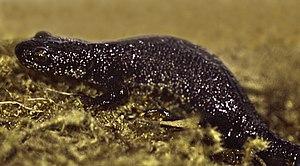
Le département de la Charente a été découpé selon des critères géographiques: le bassin supérieur et moyen du fleuve éponyme qui le traverse. Il fait géologiquement partie du Bassin aquitain, et une petite partie nord-est appartient au Massif central.
La forêt domaniale de Rennes, ou simplement forêt de Rennes, est une forêt française située principalement sur la commune de Liffré à 15 km au nord-est de Rennes dans le département d'Ille-et-Vilaine en Bretagne. Avec environ 2 915 ha, la forêt de Rennes est la plus grande forêt domaniale de Bretagne.
La forêt domaniale de Liffré, ou forêt de Liffré, ou forêt de Sevailles, est une forêt française située sur la commune de Liffré à 20 km au nord-est de Rennes dans le département d'Ille-et-Vilaine en Bretagne. Avec environ 1 075 ha, la forêt de Liffré est la deuxième forêt sur le territoire de la commune de Liffré après la forêt de Rennes. Elle est gérée par l'Office national des forêts.
L’Authie est un fleuve côtier du nord de la France qui se jette dans la Manche après un cours long de 108,18 kilomètres sis dans les départements de la Somme et du Pas-de-Calais, dans le bassin Artois-Picardie. Son cours, orienté ouest - nord-ouest, épouse la direction des autres fleuves côtiers du nord de la France, la Canche au nord, la Somme et la Bresle au sud.
Les marais du Pripiat ou